Motrio

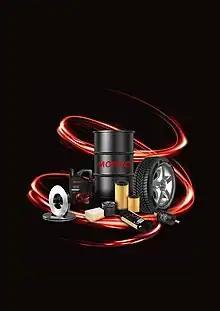
MOTRIO products

Over the years, MOTRIO has repeatedly won the Allogarage "Meilleurs Garages de France", an award that ranks the best repair centres in France, thus confirming that it is the most network that best satisfies French customers. At Autopromotec 2022, Renault Italia and its network won the GIPA Trophy of Excellence in the "OES Network Satisfaction" category for generalist brands.